Chinnari Papalu

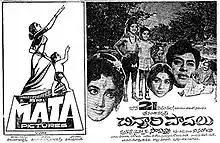
Theatrical release poster

Chinnari Papalu is a 1968 Indian Telugu-language drama film produced and written by Veeramachaneni Sarojini, and directed by Savitri. The film stars Jaggayya, Sowcar Janaki and Jamuna. It revolves around a rich man falling in love with a tribal girl, and how the pair face challenges in life when they separate.